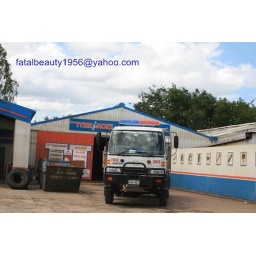
floodwater went up over the blue sign